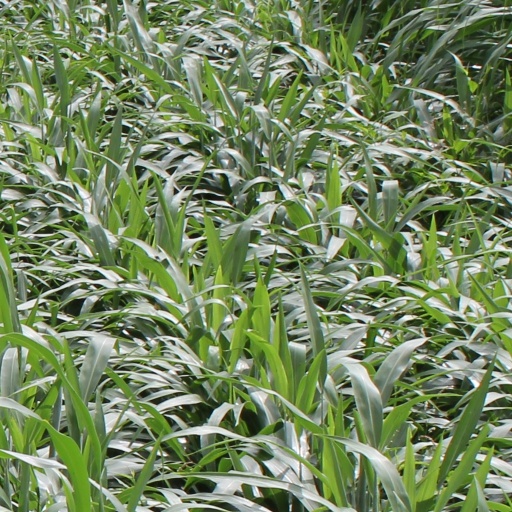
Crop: sorghum